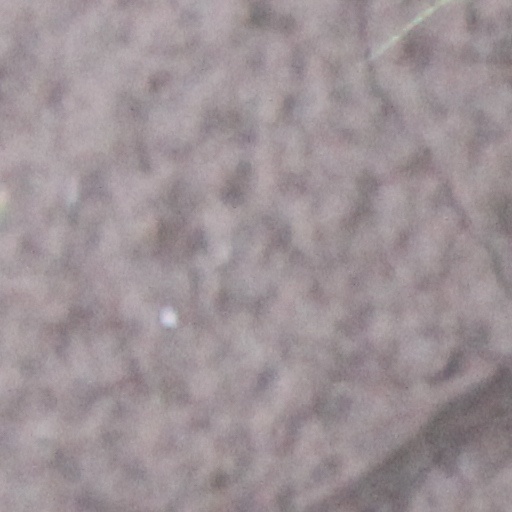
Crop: wheat